All Saints Church, Loughborough

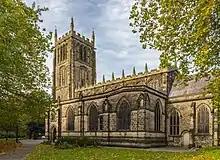
All Saints with Holy Trinity, Loughborough

All Saints Church, officially All Saints with Holy Trinity is the Church of England parish church of the town of Loughborough, Leicestershire within the Diocese of Leicester.